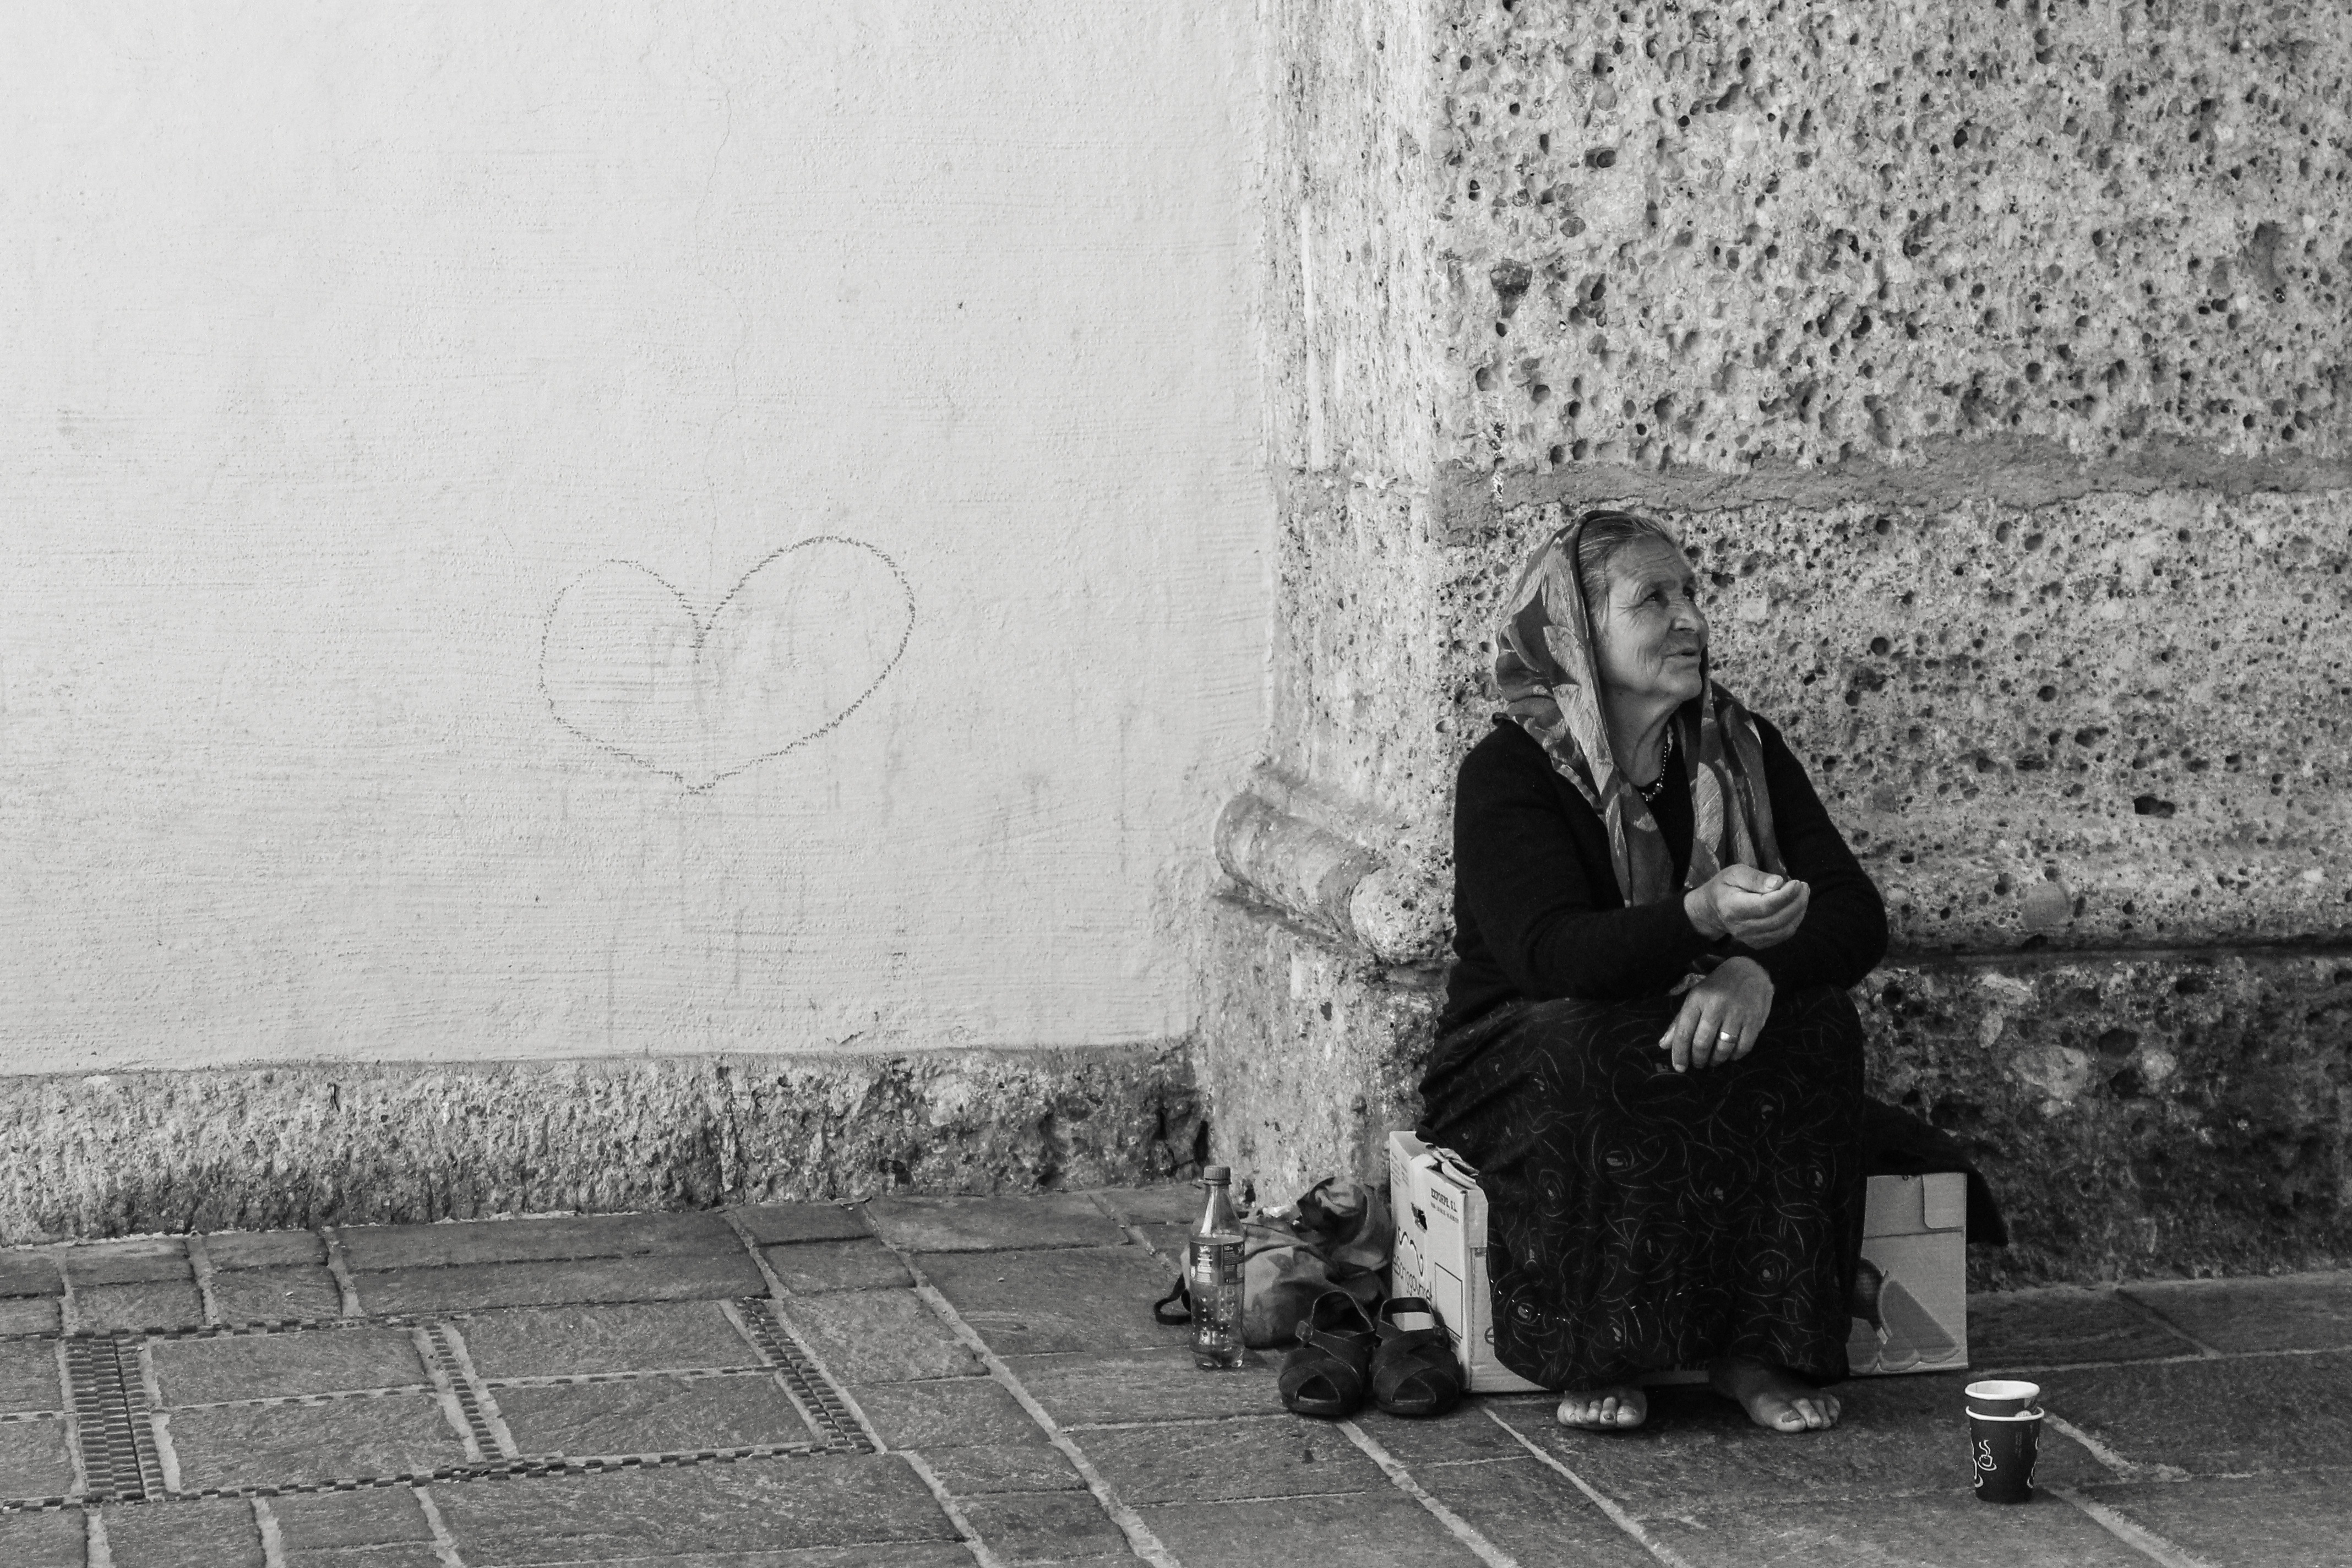
man, black and white, woman, white, street, photography, wall, sitting, black, monochrome, black white, dress, photograph, poverty, genre painting, seeing things, food for thought, monochrome photography, human positions